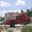
Label: truck